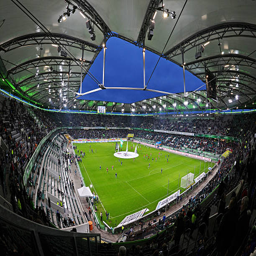
a general view of the stadium prior to the match .